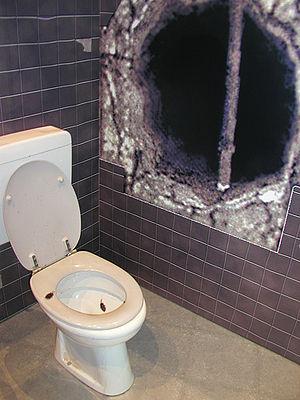
Silent Hill 4: The Room est un jeu vidéo d'action-aventure de type survival horror développé et édité par Konami en 2004 sur PlayStation 2, Xbox et Windows.